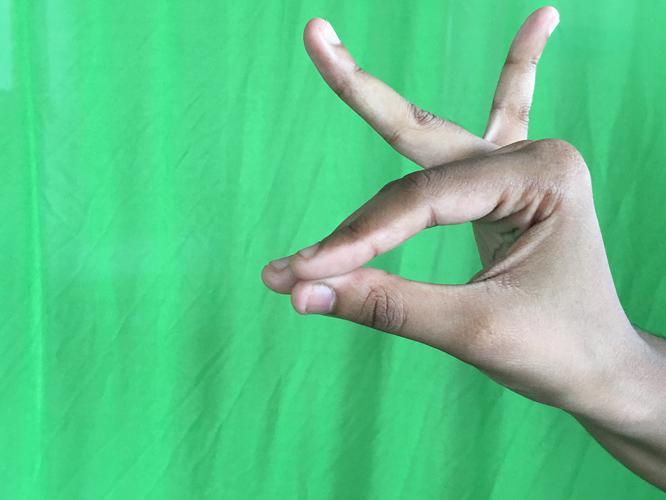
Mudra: Katakamukha_1
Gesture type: single_hand